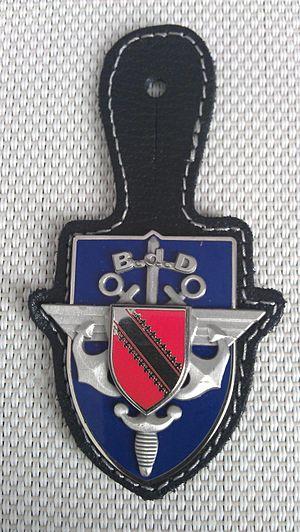
Insigne ""Base de Défense"" avec son attache boutonnière en cuir."
La brigade franco-allemande ou BFA est une unité militaire interarmes binationale, française et allemande, créée le 2 octobre 1989. Son état-major est situé à Müllheim dans le Land de Bade-Wurtemberg en Allemagne et elle dispose d'unités stationnées de part et d'autre du Rhin: à Donaueschingen et Stetten am kalten Markt en Allemagne, à Metz, Illkirch-Graffenstaden et Sarrebourg en France.